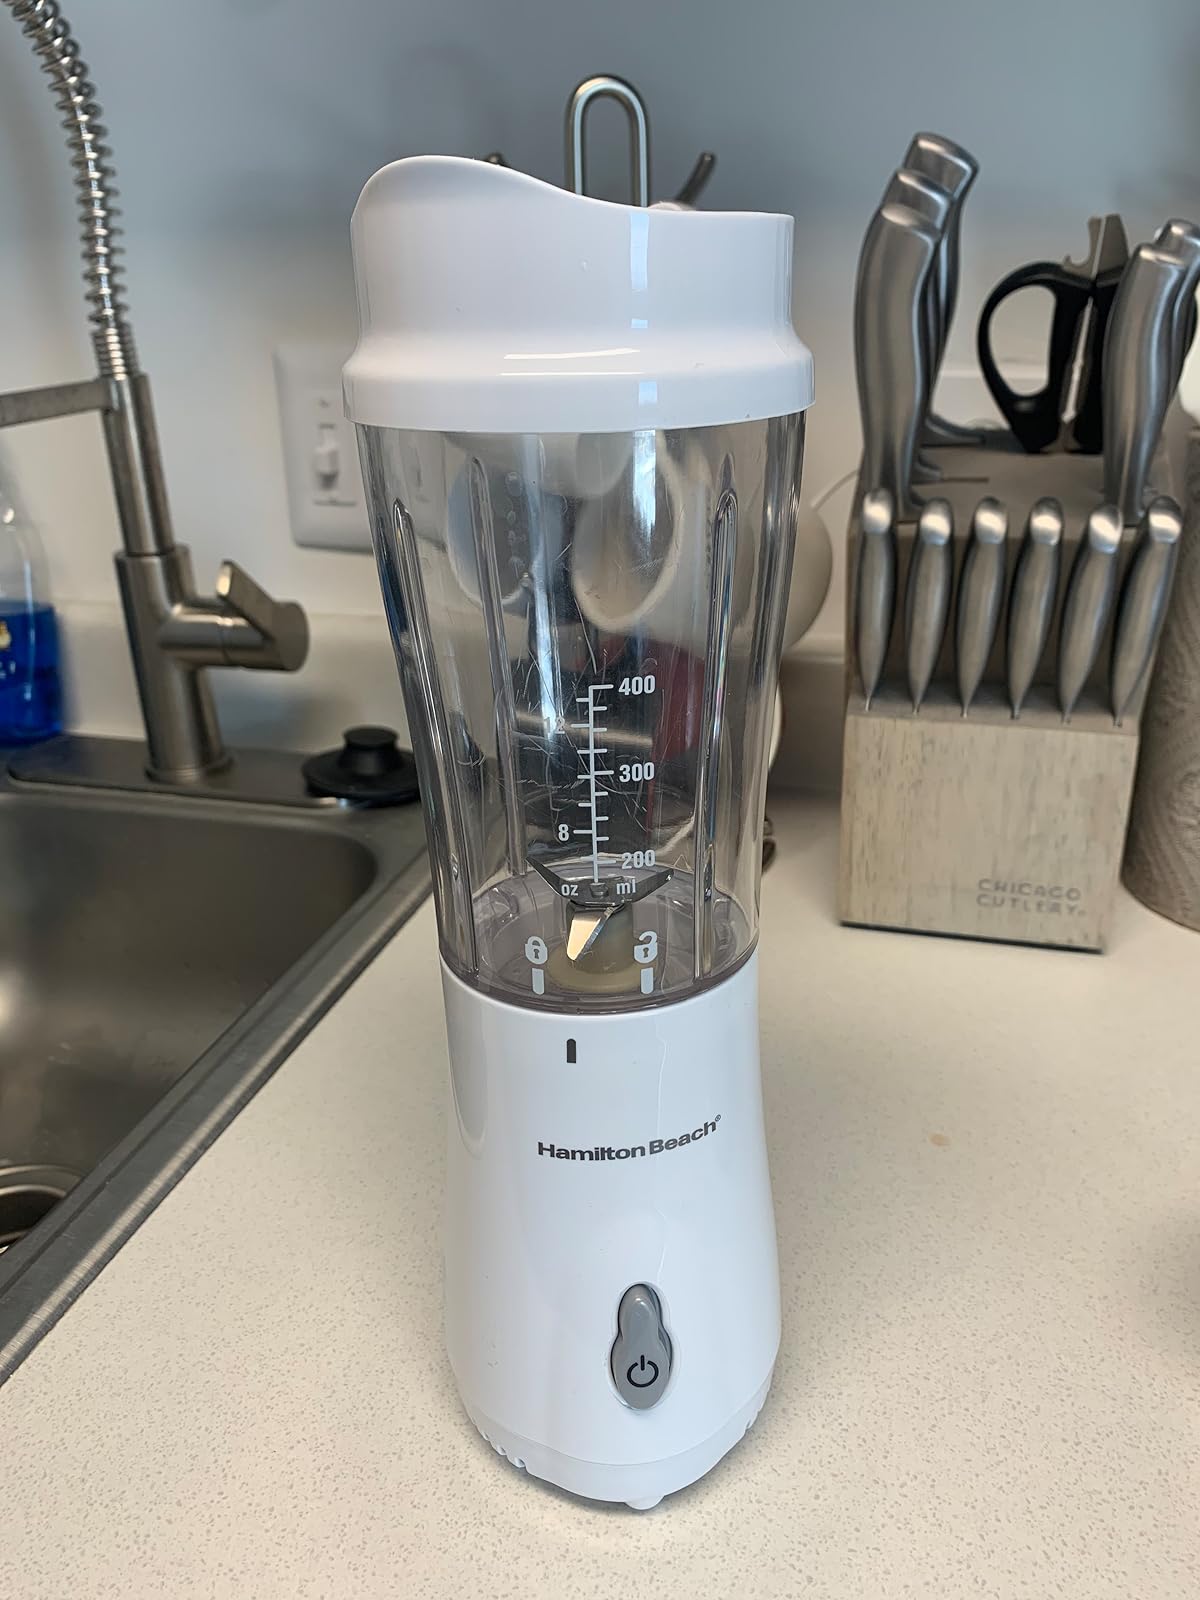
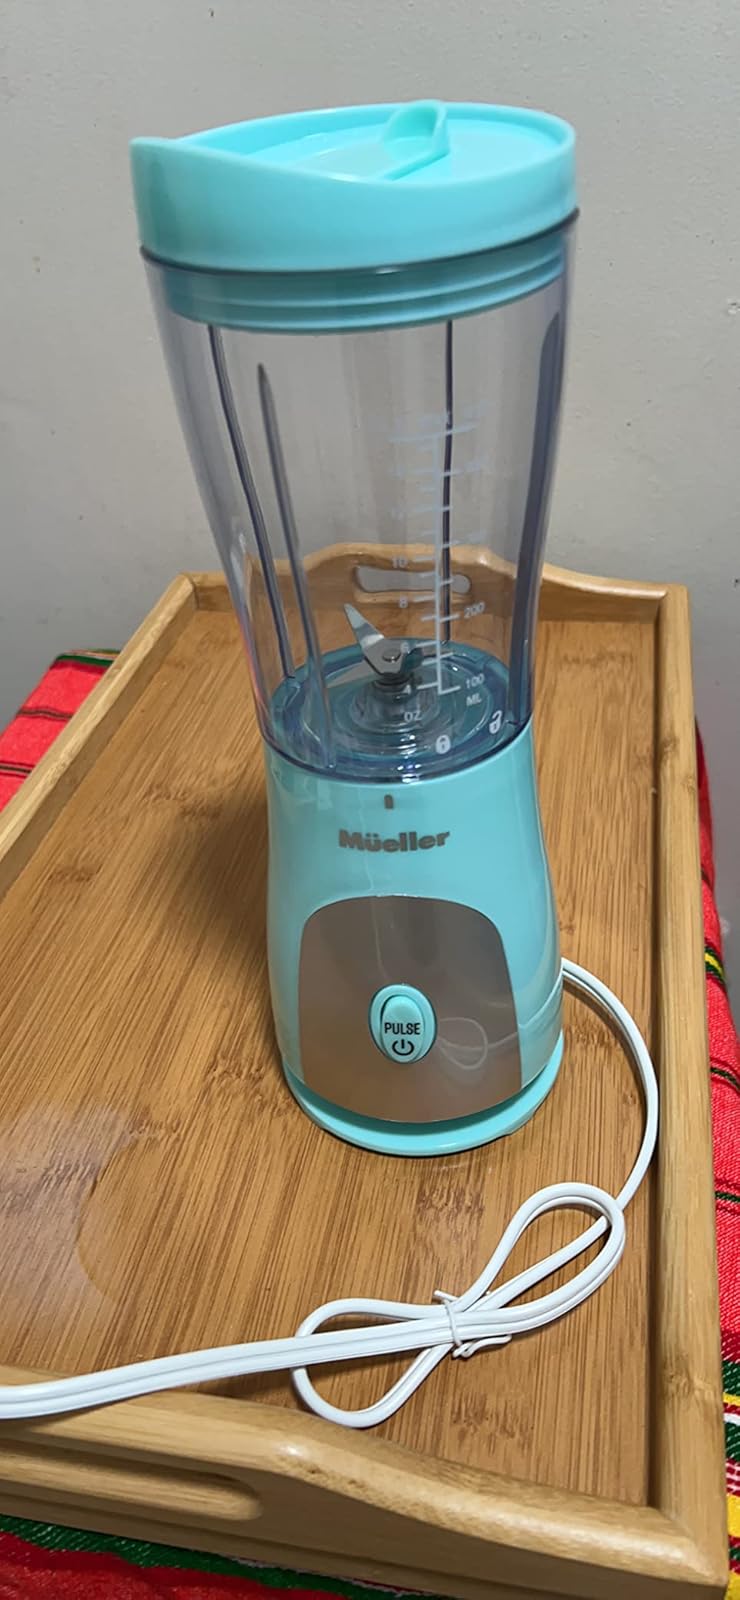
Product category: items_blender
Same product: no